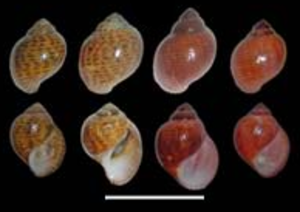
Les Thiaridae forment une famille de mollusques gastéropodes.